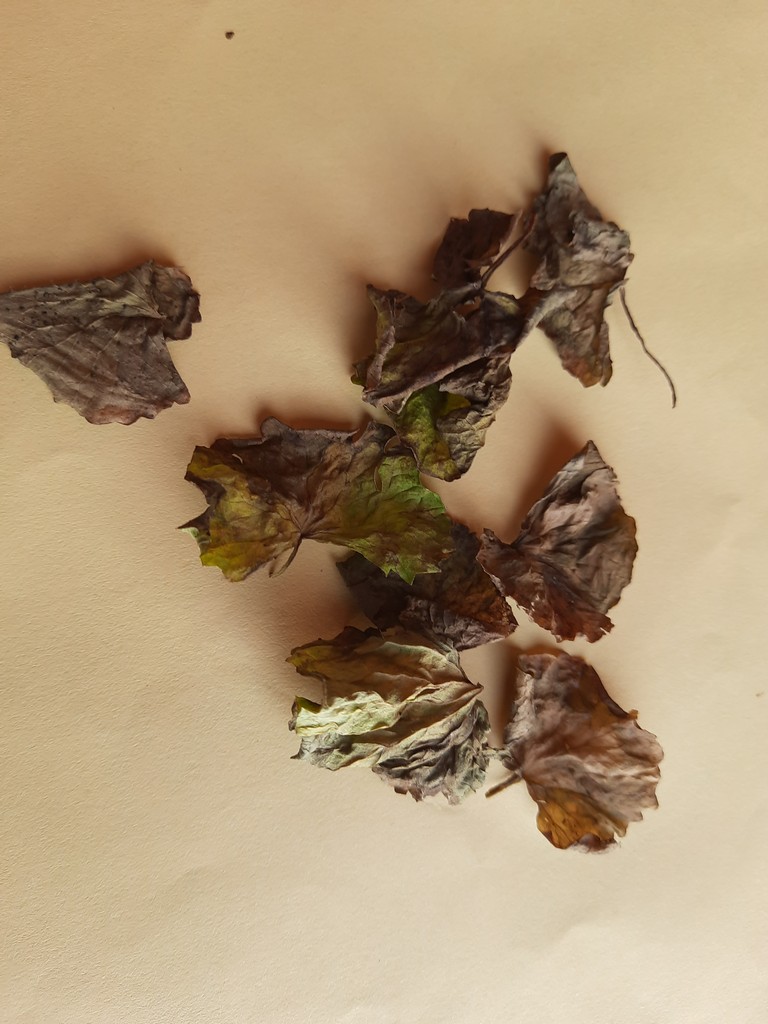
Label: Dried